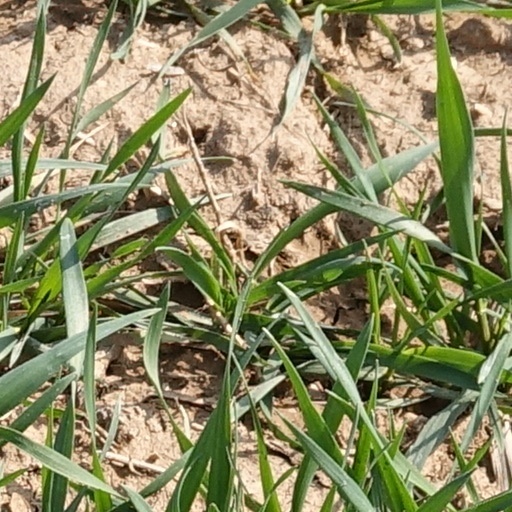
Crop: wheat